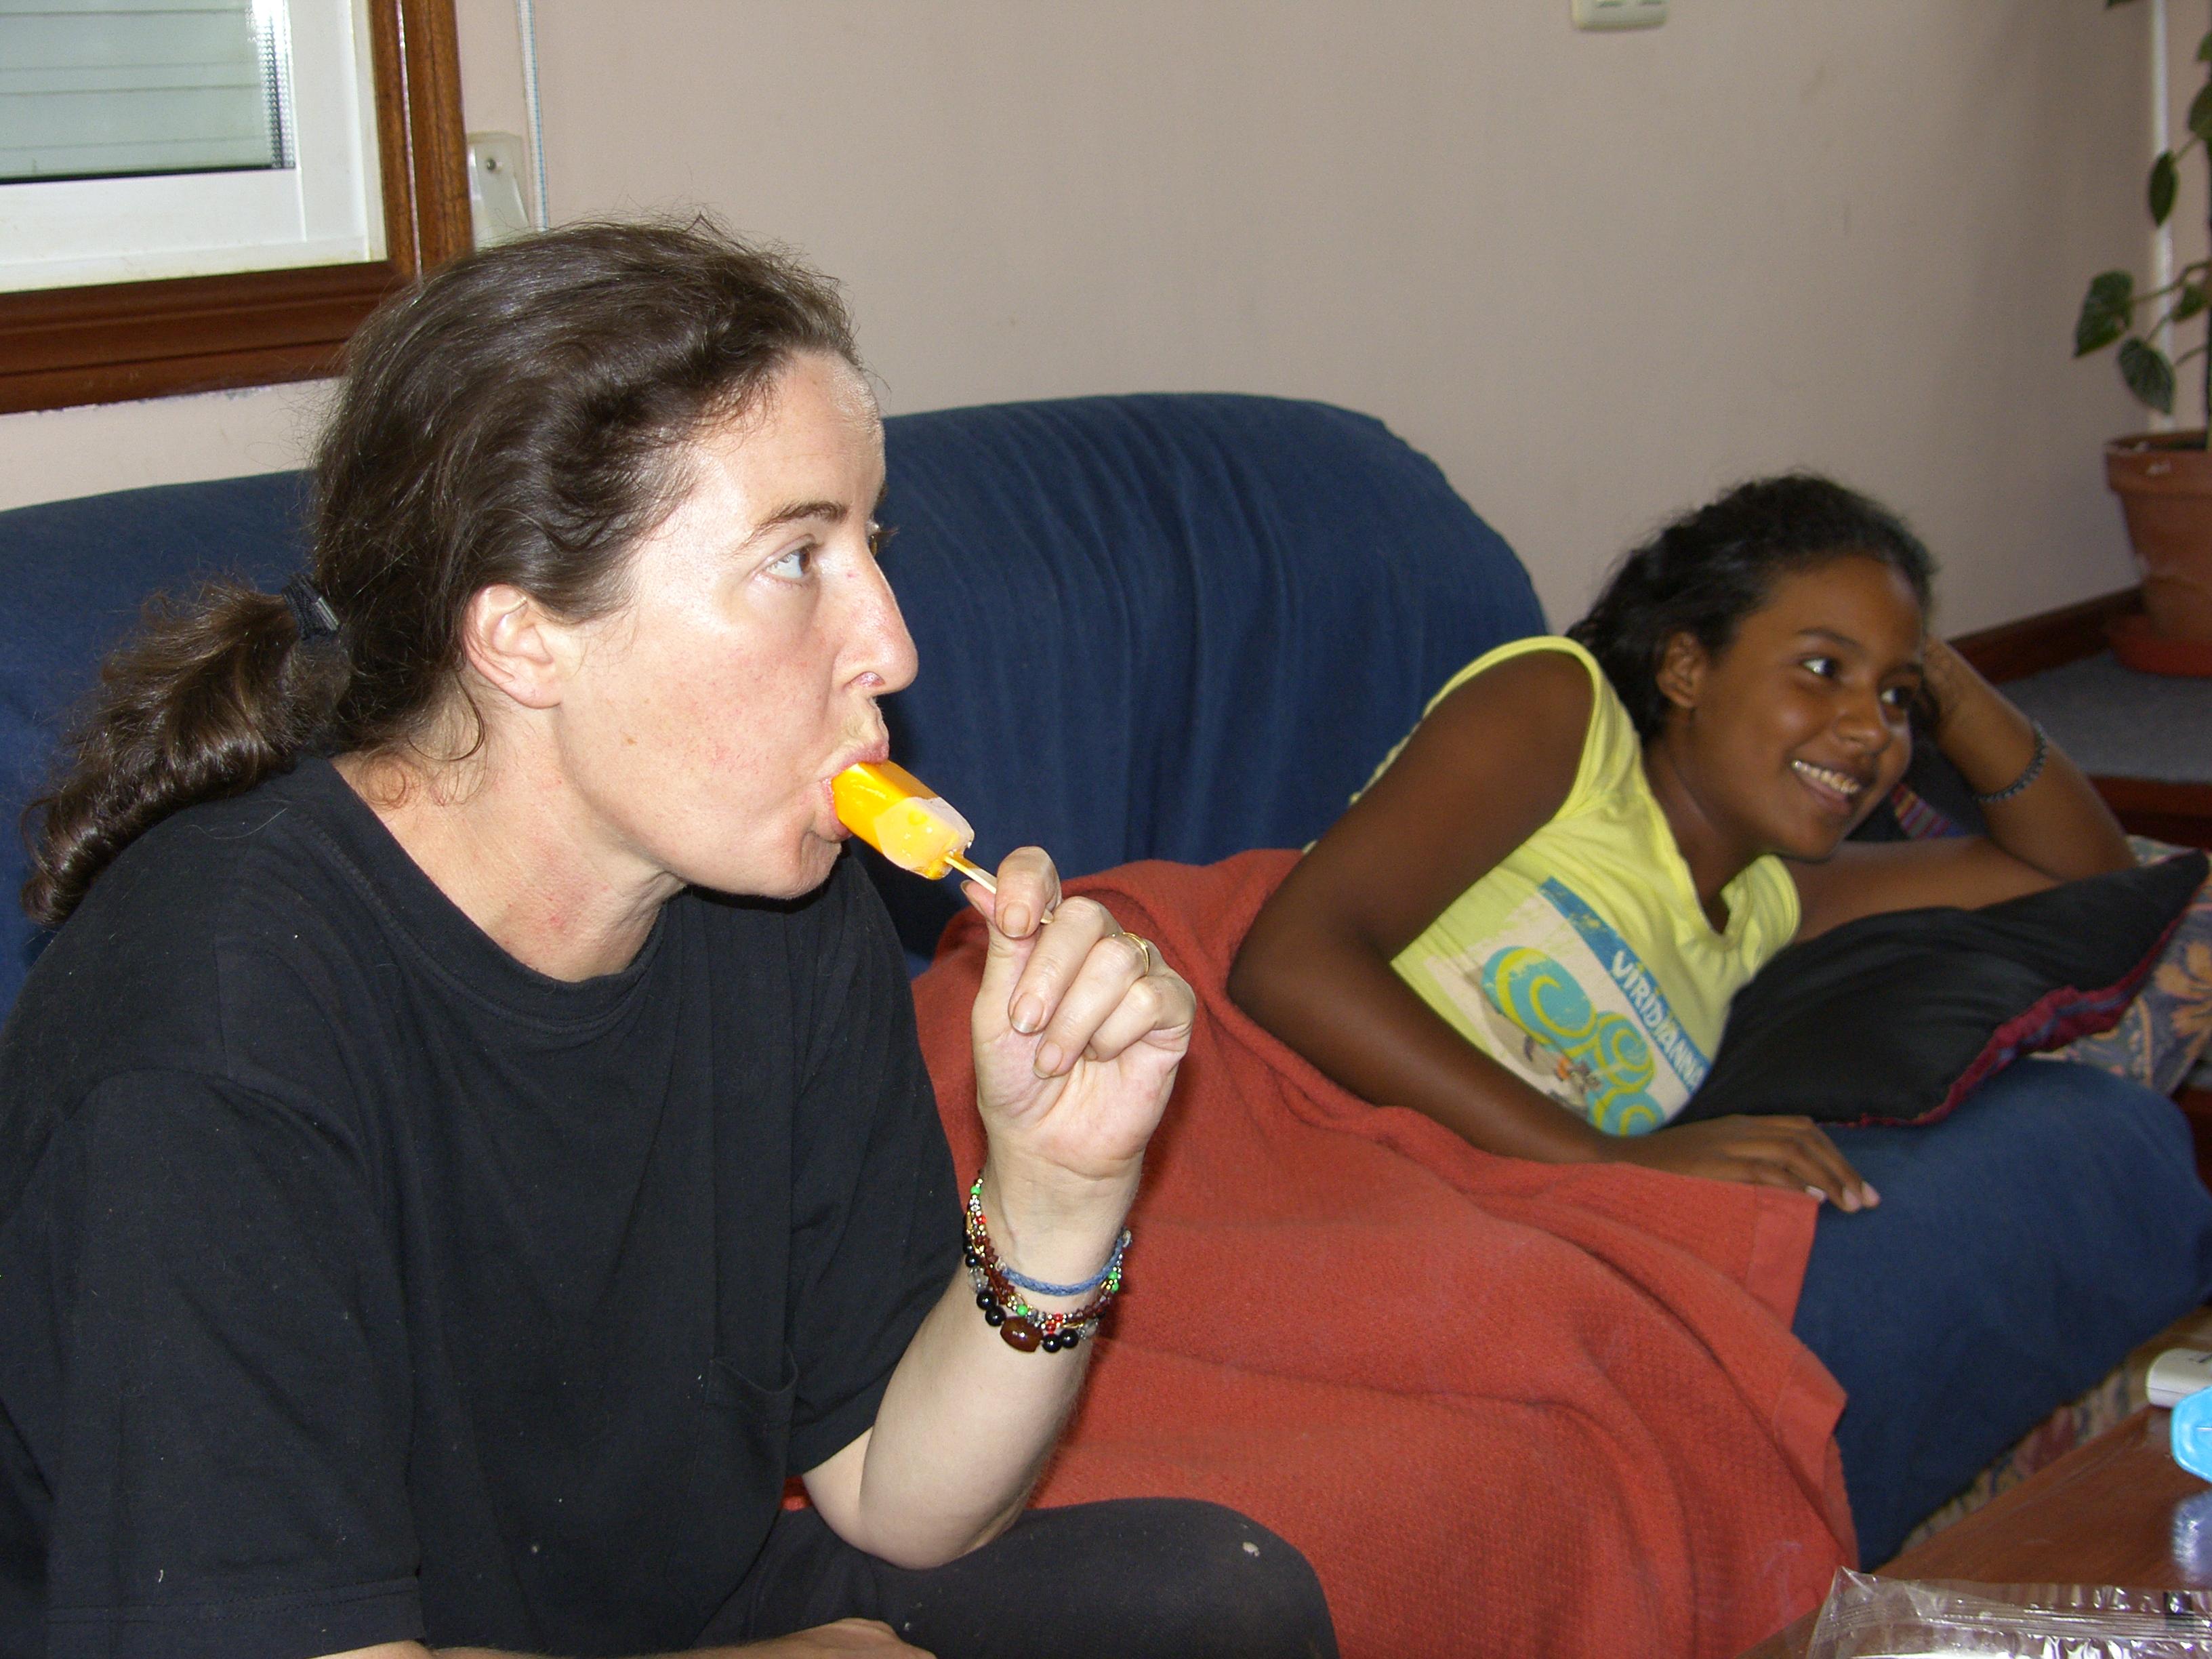
person, people, youth, child, family, friends, ggl1